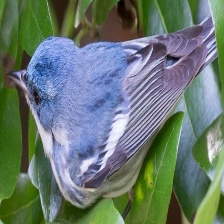
Species: CERULEAN WARBLER
Scientific name: SETOPHAGA CERULEA